Pour le piano

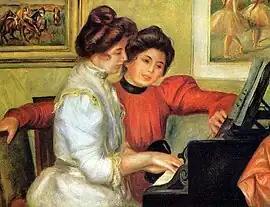

Claude Debussy composed the three pieces forming the suite at different times. The second movement, a sarabande, dates to the winter of 1894 when it belonged to the series of "Images oubliées", dedicated to Yvonne Lerolle, the daughter of Henry Lerolle. Debussy composed little piano music during the 1890s and focused on opera and orchestral music. He completed the suite in 1901, revising Sarabande. He also dedicated the revised version of Sarabande, as well as the third movement, Toccata, to Yvonne Lerolle, now Mme E. Rouart. The suite was published in 1901 by Eugène Fromont. It was premiered on 11 January 1902 at the Salle Érard in Paris for the Société Nationale de Musique. Ricardo Viñes was the pianist, who knew about the suite from his friend Maurice Ravel.